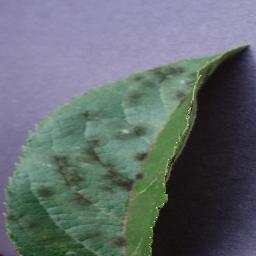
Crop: apple
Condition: scab